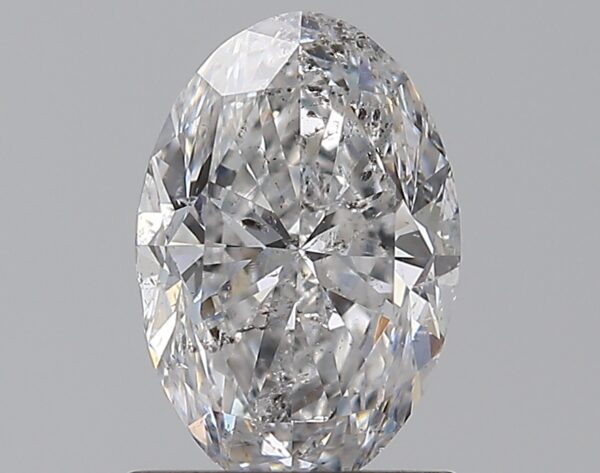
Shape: oval
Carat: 1.01
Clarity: SI2
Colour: E
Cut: VG
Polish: VG
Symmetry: VG
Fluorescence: N
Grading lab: IGI
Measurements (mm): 7.88 x 5.35 x 3.49